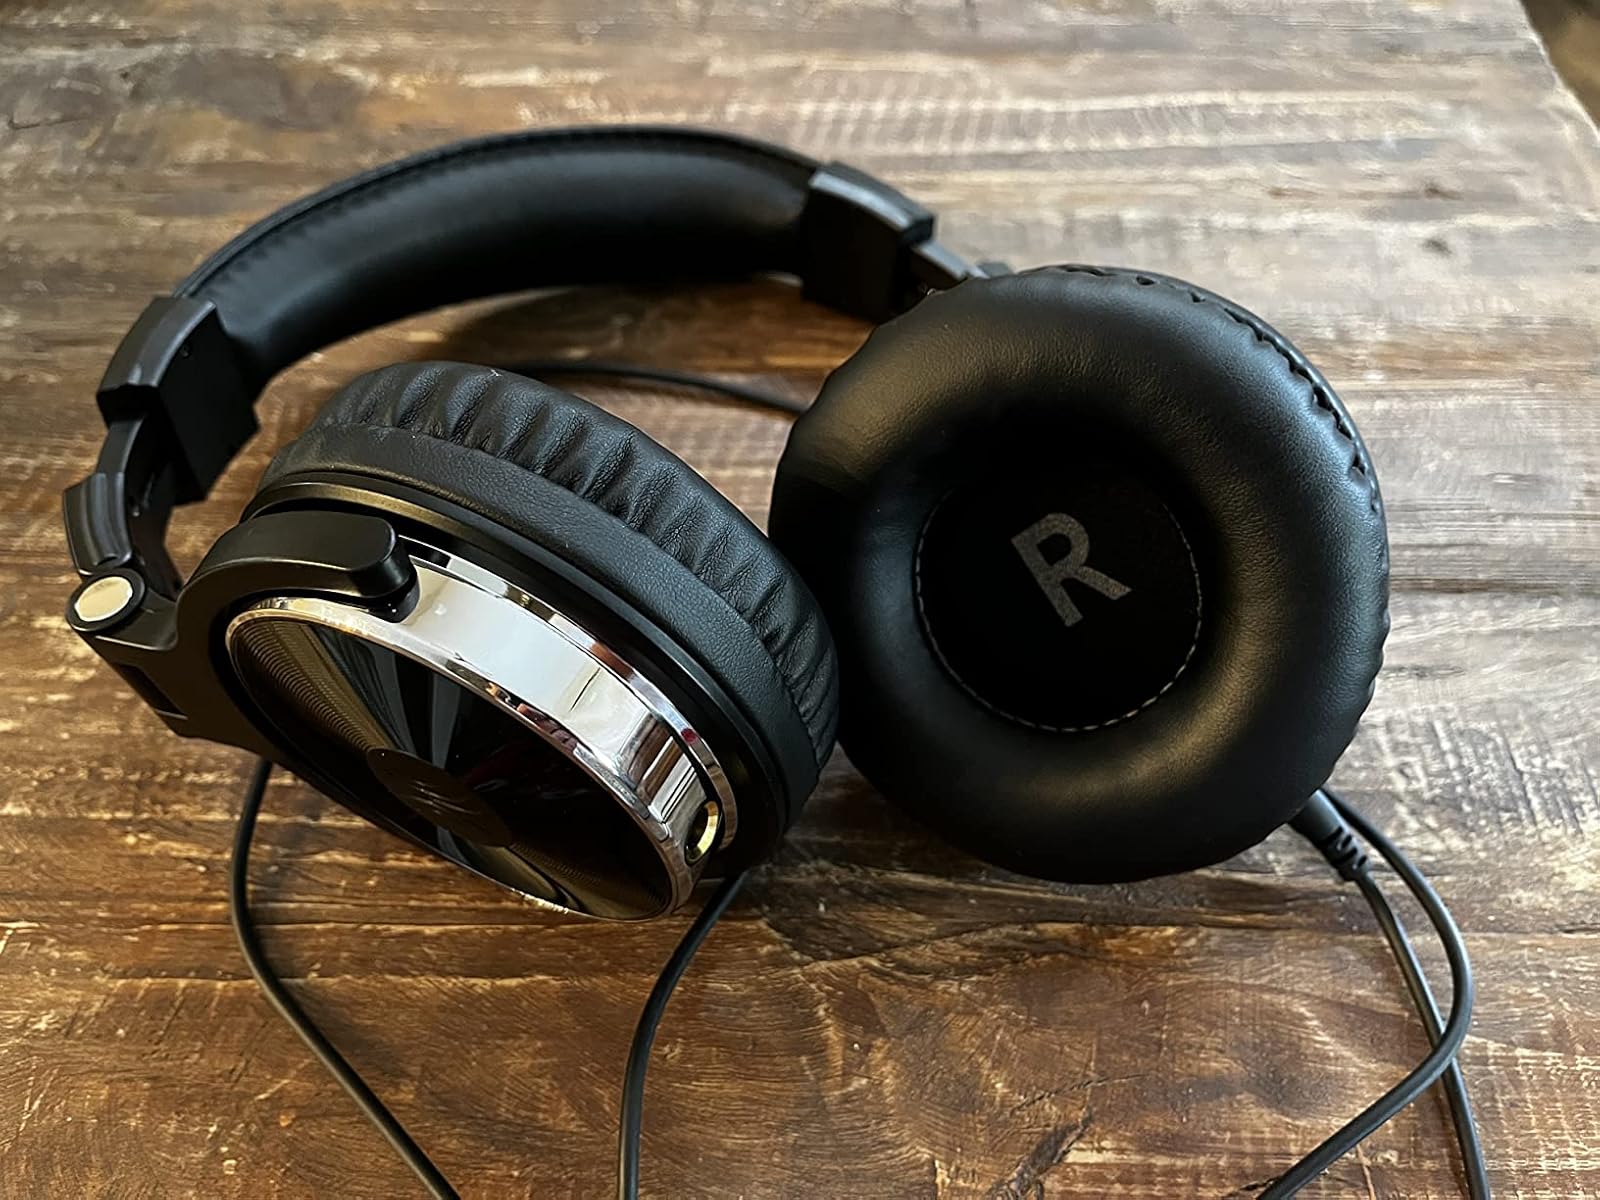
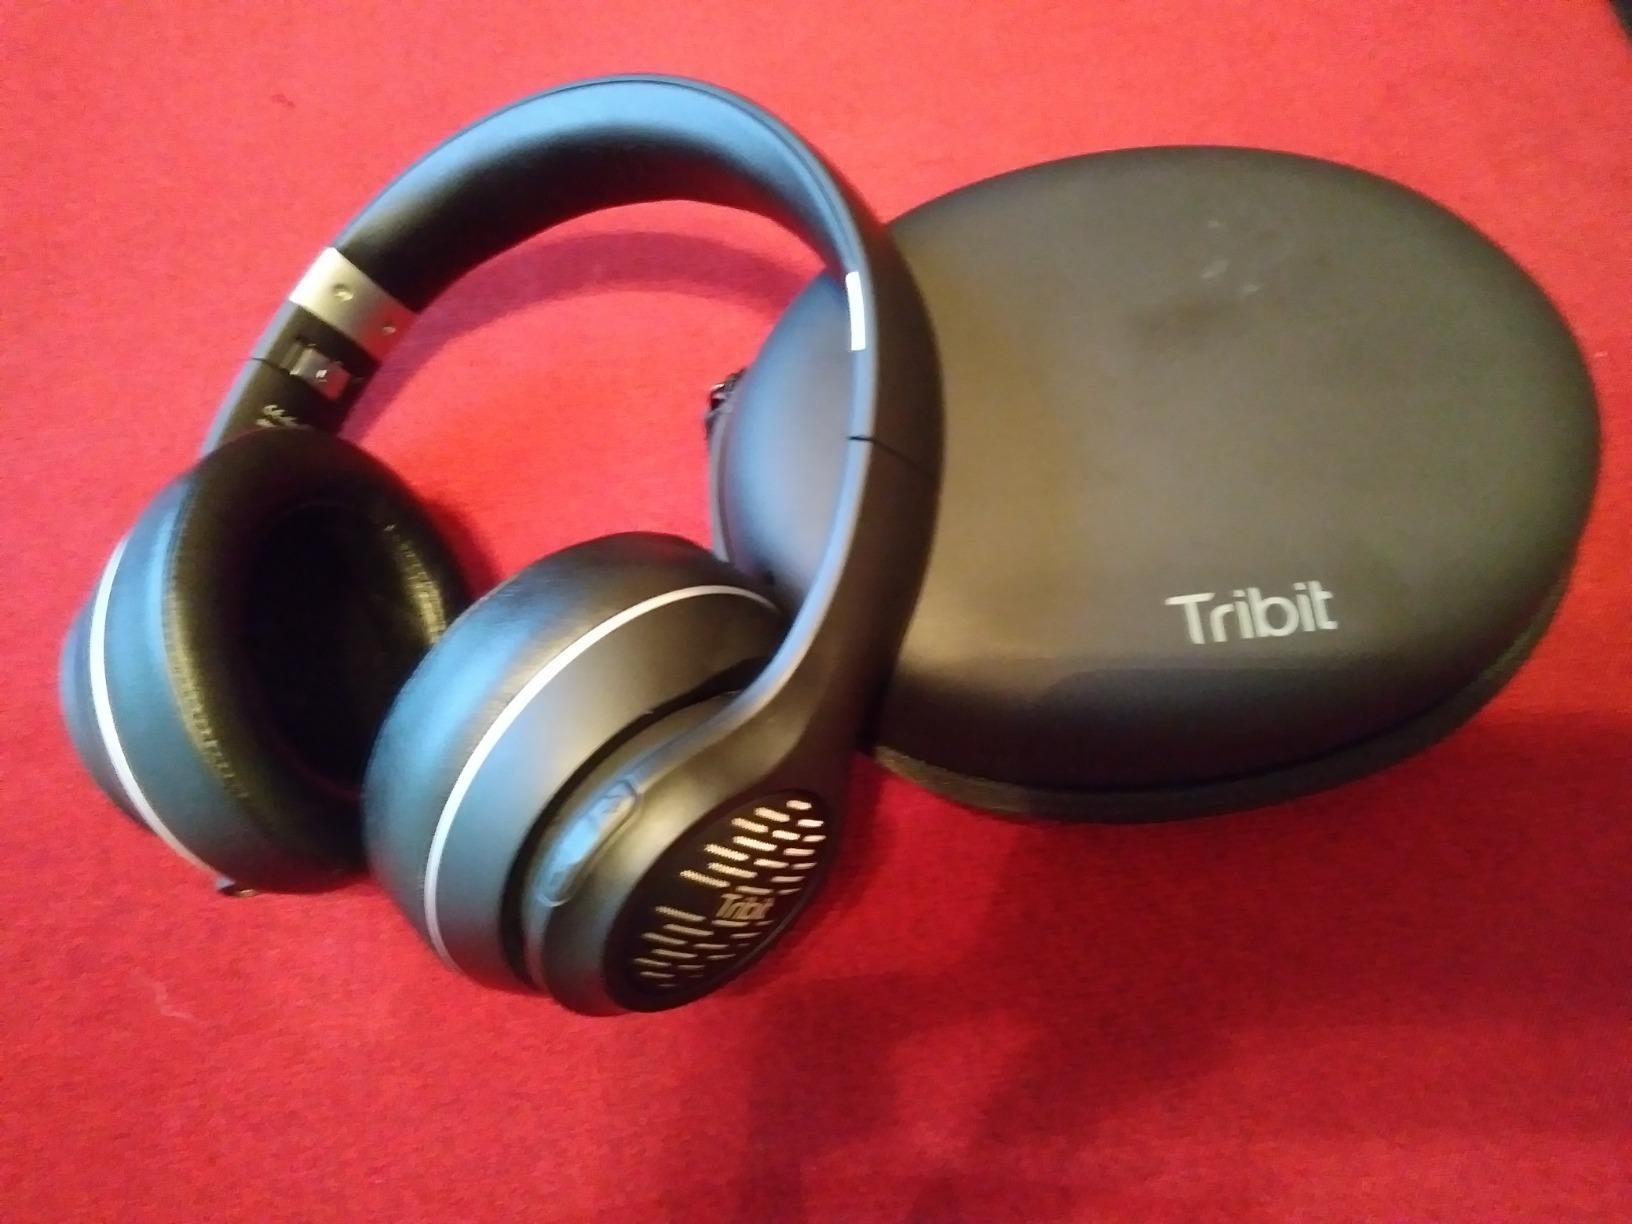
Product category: headphones
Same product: no